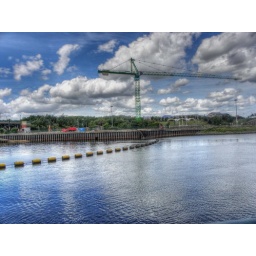
Work in progress at the white water canoe park Teeside